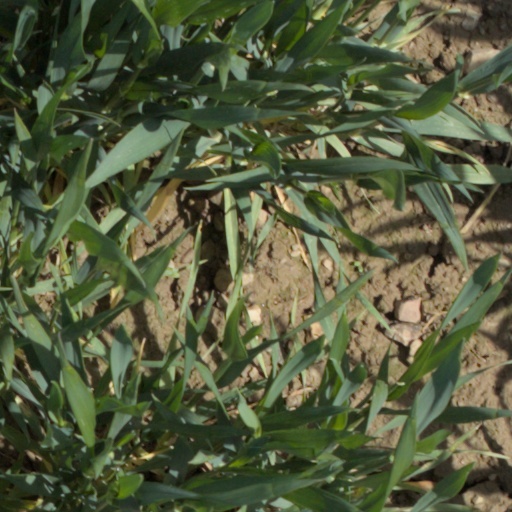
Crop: wheat